Coordinated Development of the Beijing-Tianjin-Hebei Region

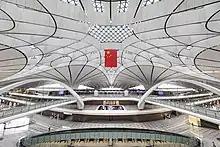
Beijing Daxing International Airport

On May 26, 2019, Beijing Tongzhou District, Tianjin Baodi District, and Tangshan City, Hebei Province signed a strategic cooperation framework agreement to strengthen cooperation with the Beijing-Tangshan Intercity Railway as a link.